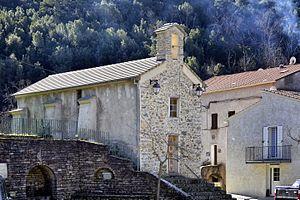
Santa-Lucia-di-Mercurio est une commune française située dans la circonscription départementale de la Haute-Corse et le territoire de la collectivité de Corse. Le village appartient à la piève de Talcini.